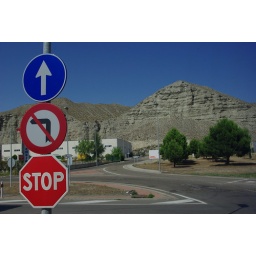
signs in spain out a bus window